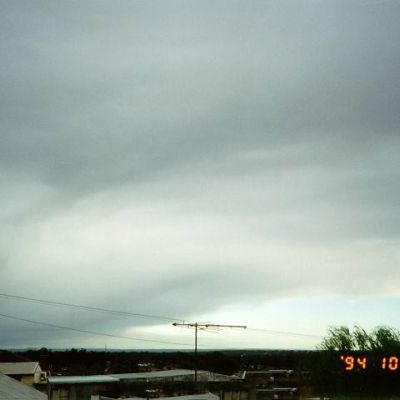
Cloud type: Nimbostratus (Ns)